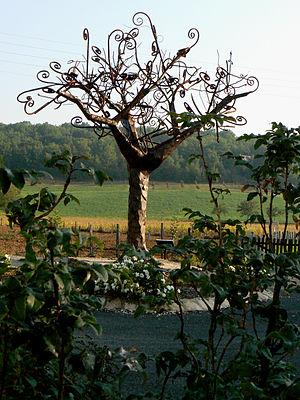
Gignac est une commune française située dans le département du Lot en région Occitanie.